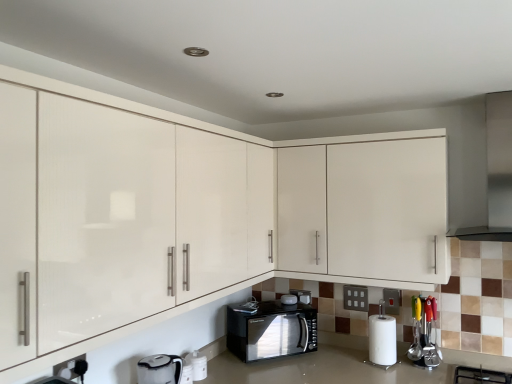
Question: Locate all black glossy microwave at lower center, the 2th appliance in the left-to-right sequence, in the image.
Answer: [(0.564, 0.779)]